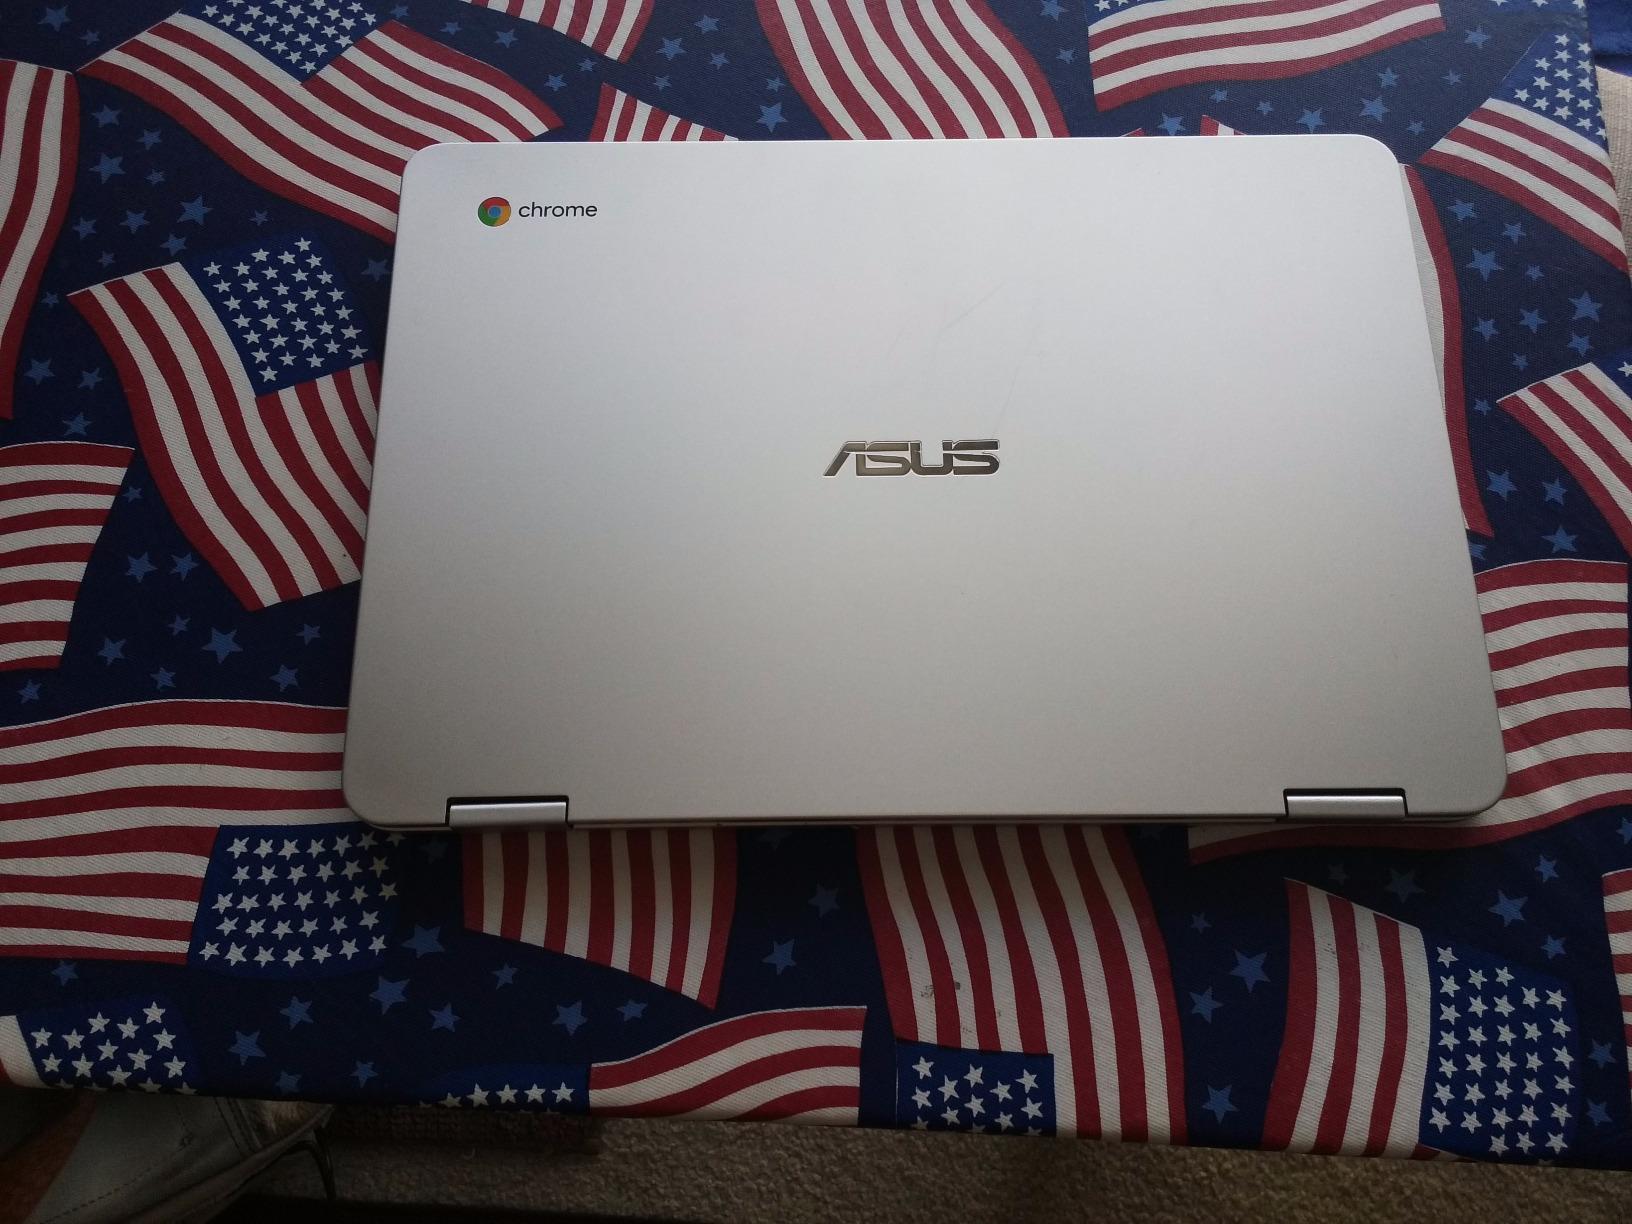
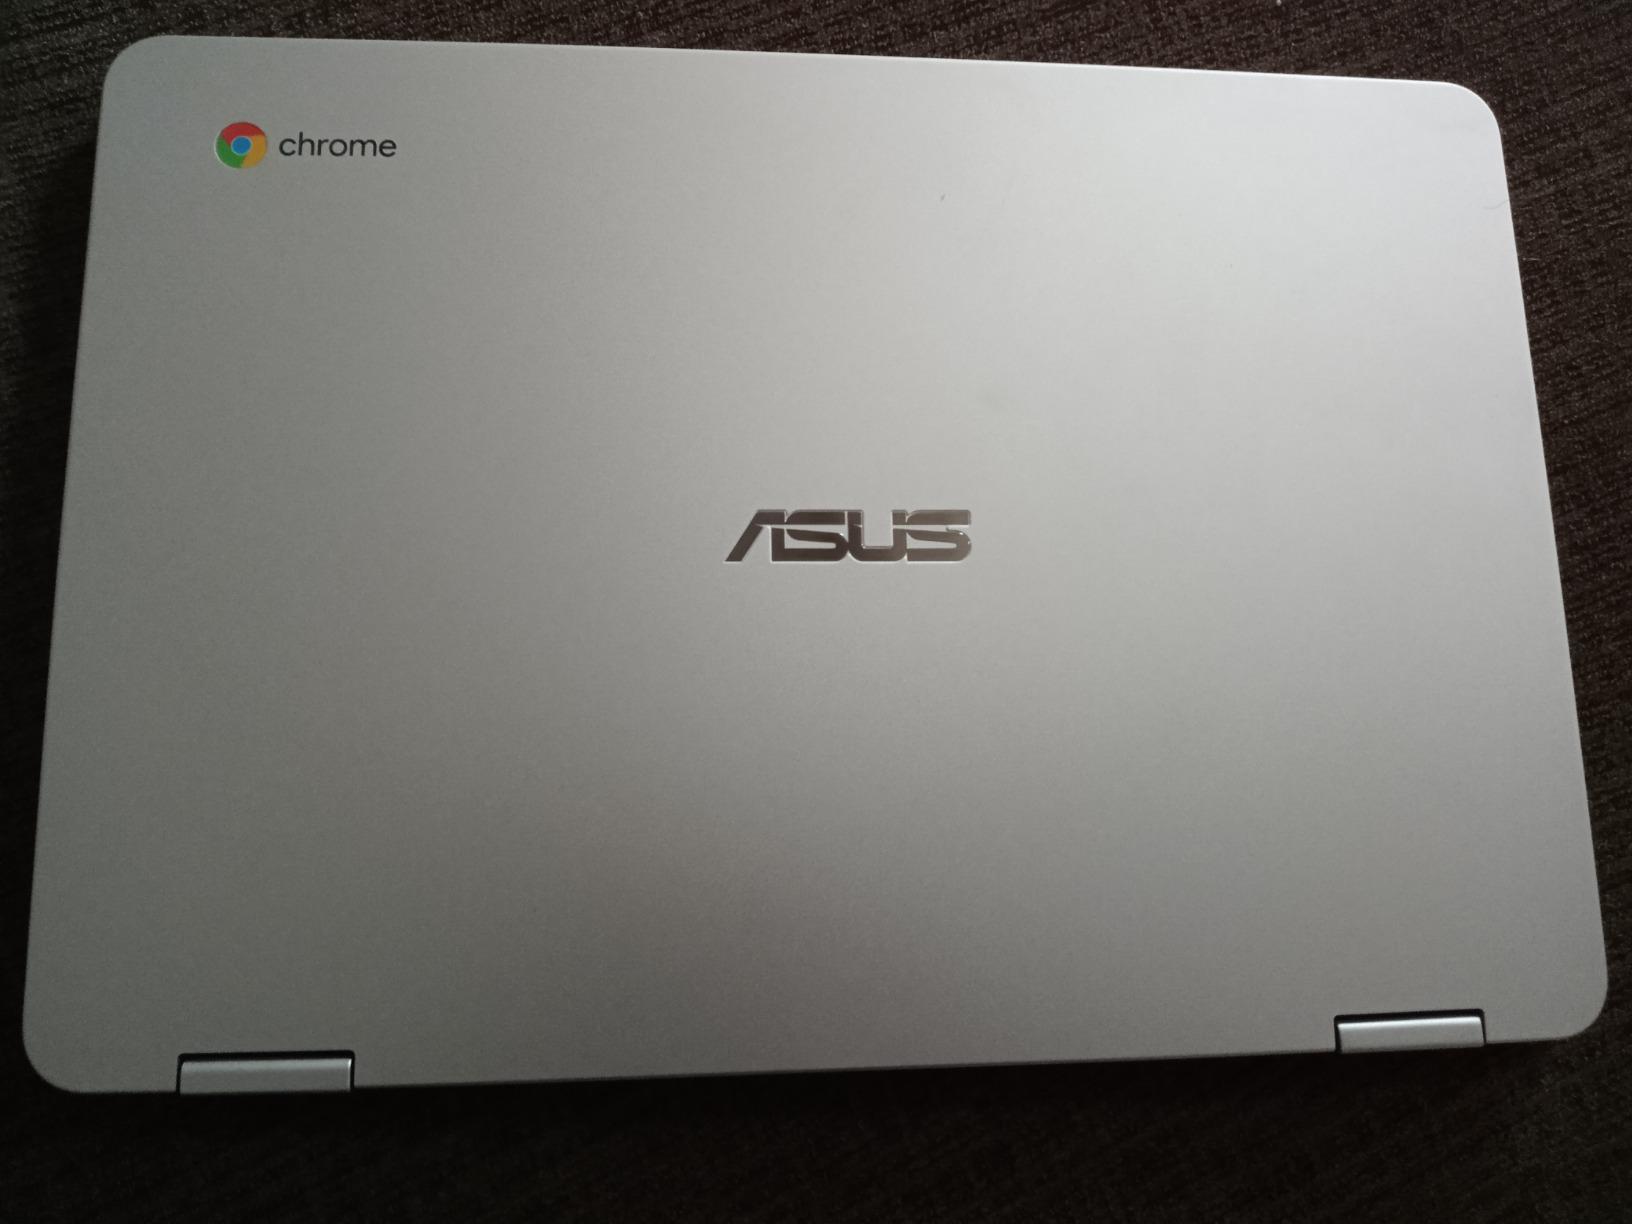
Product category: laptop
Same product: yes